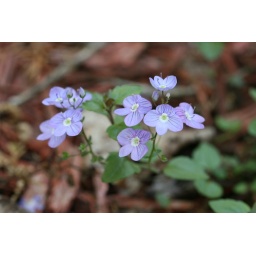
A macro photo of a different sort of tiny purple flower around the side of the lake house